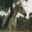
Label: horse